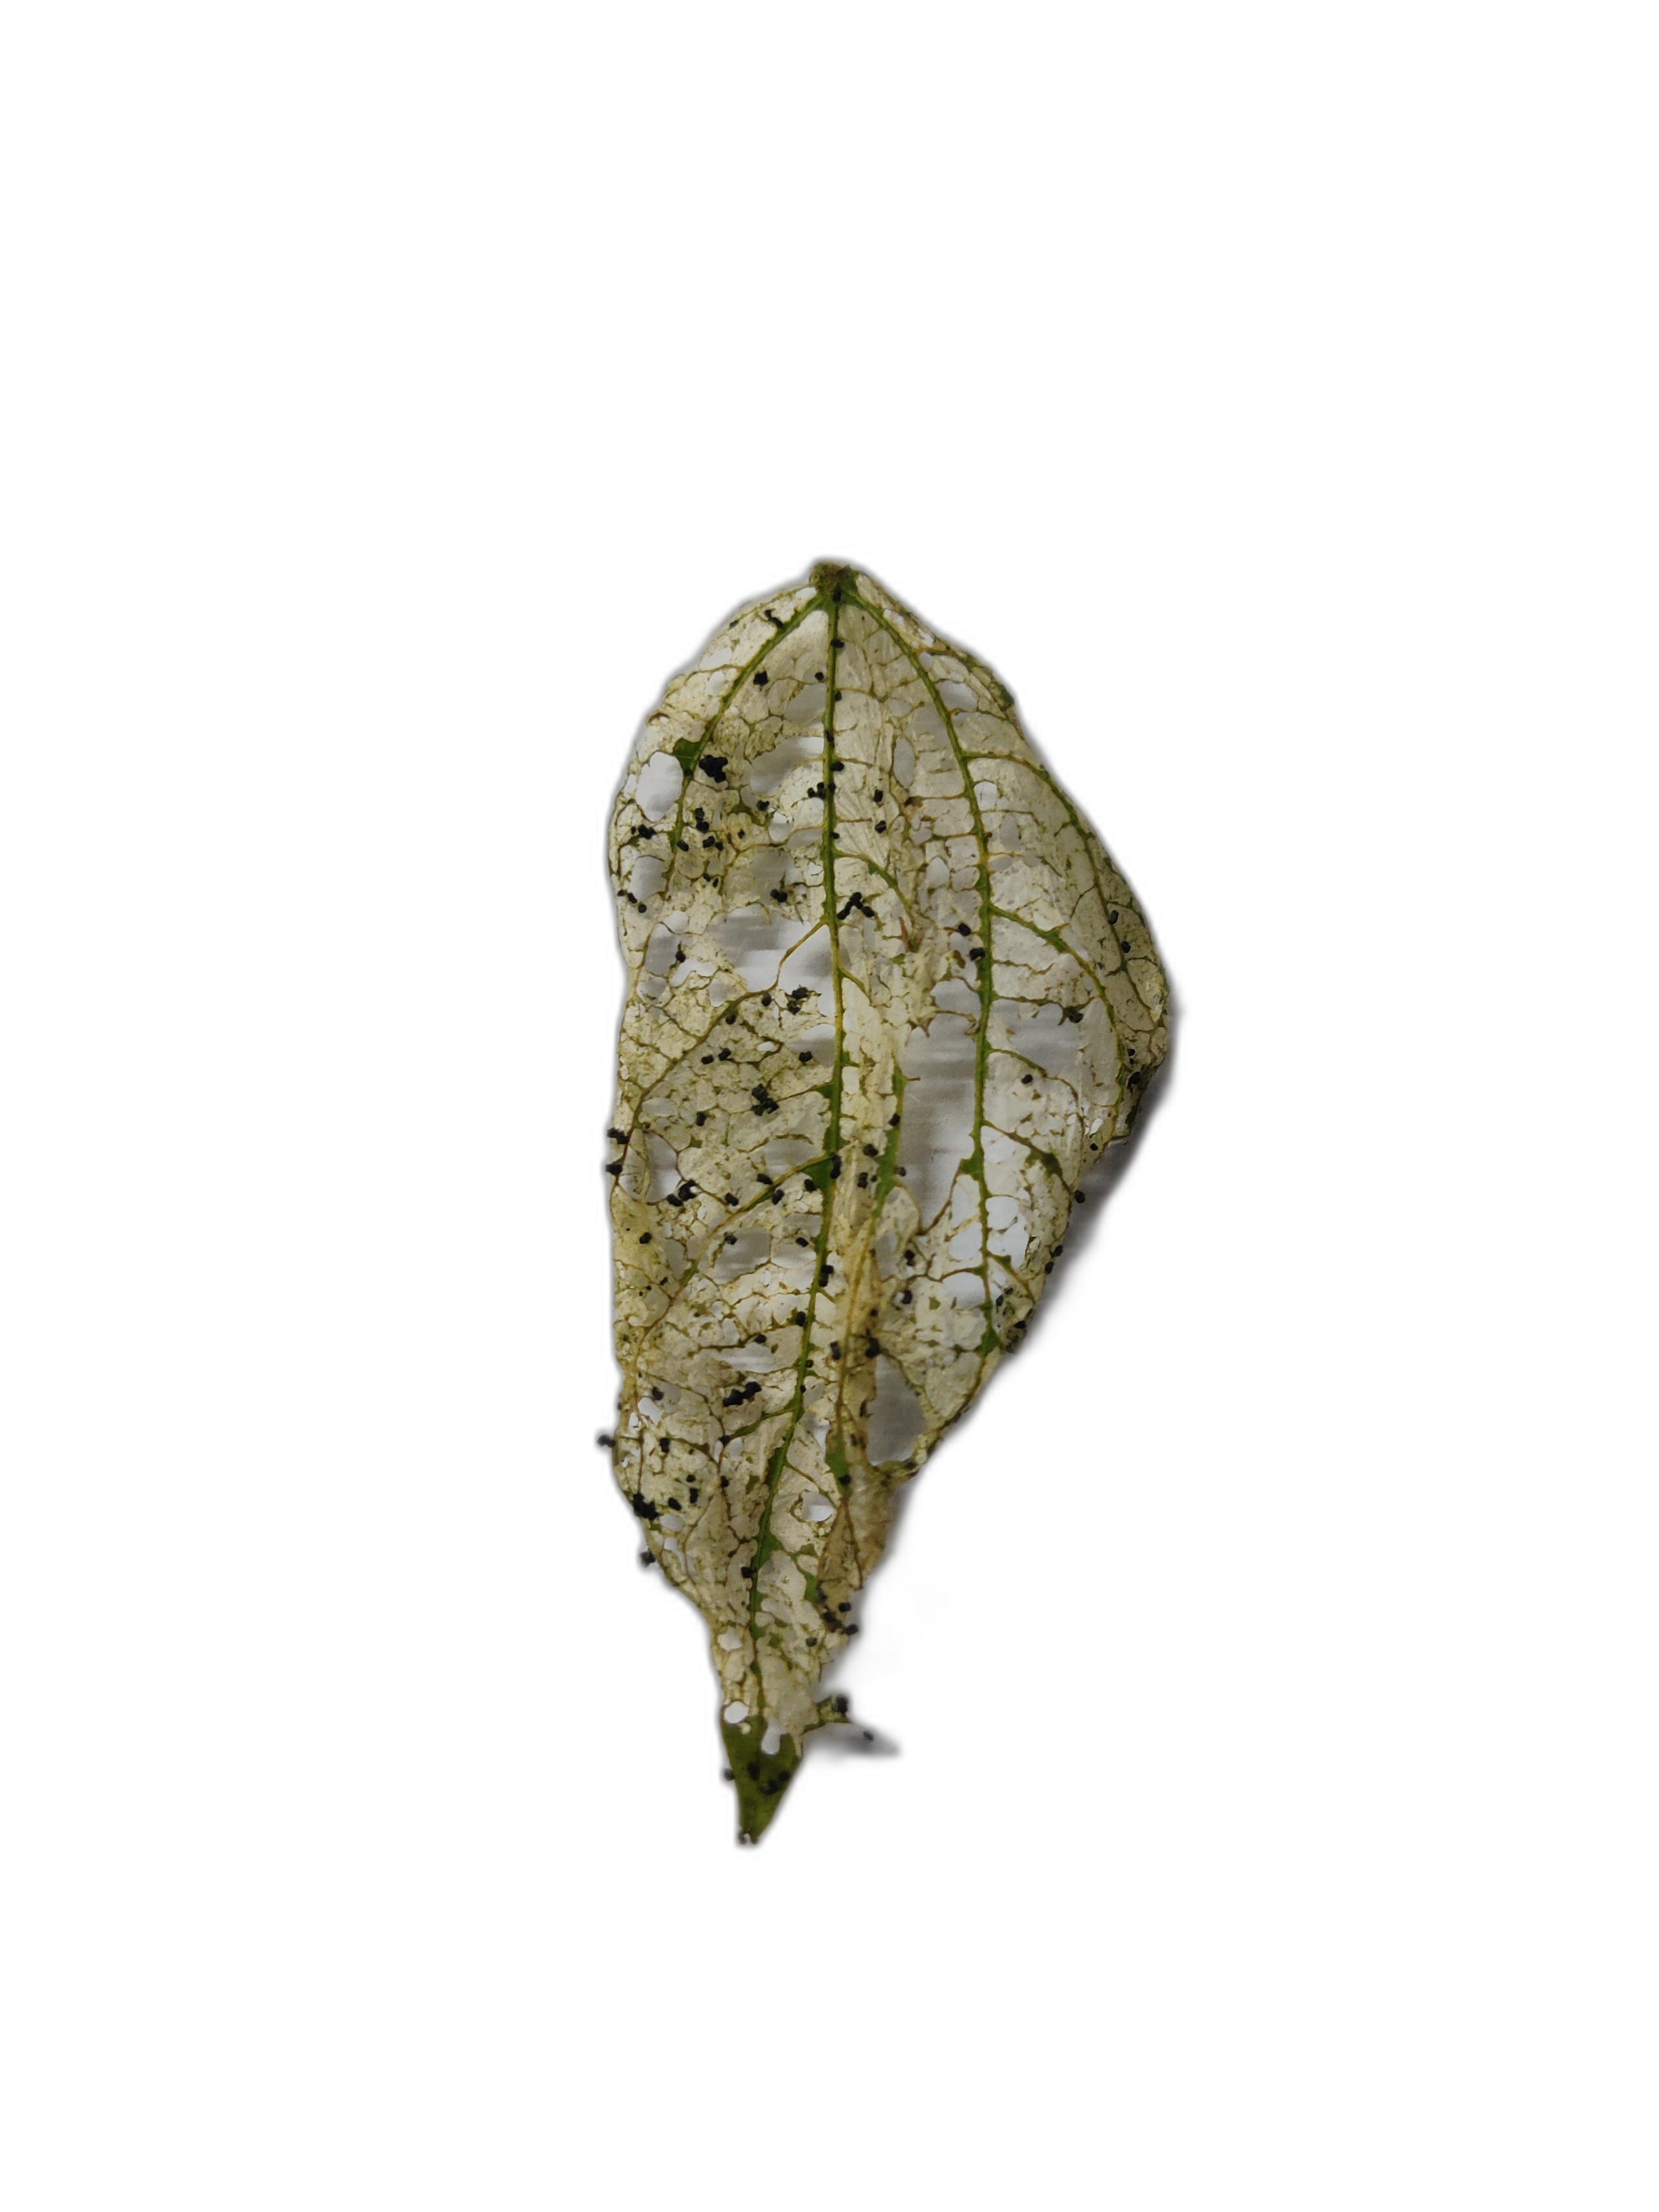
Label: Insect